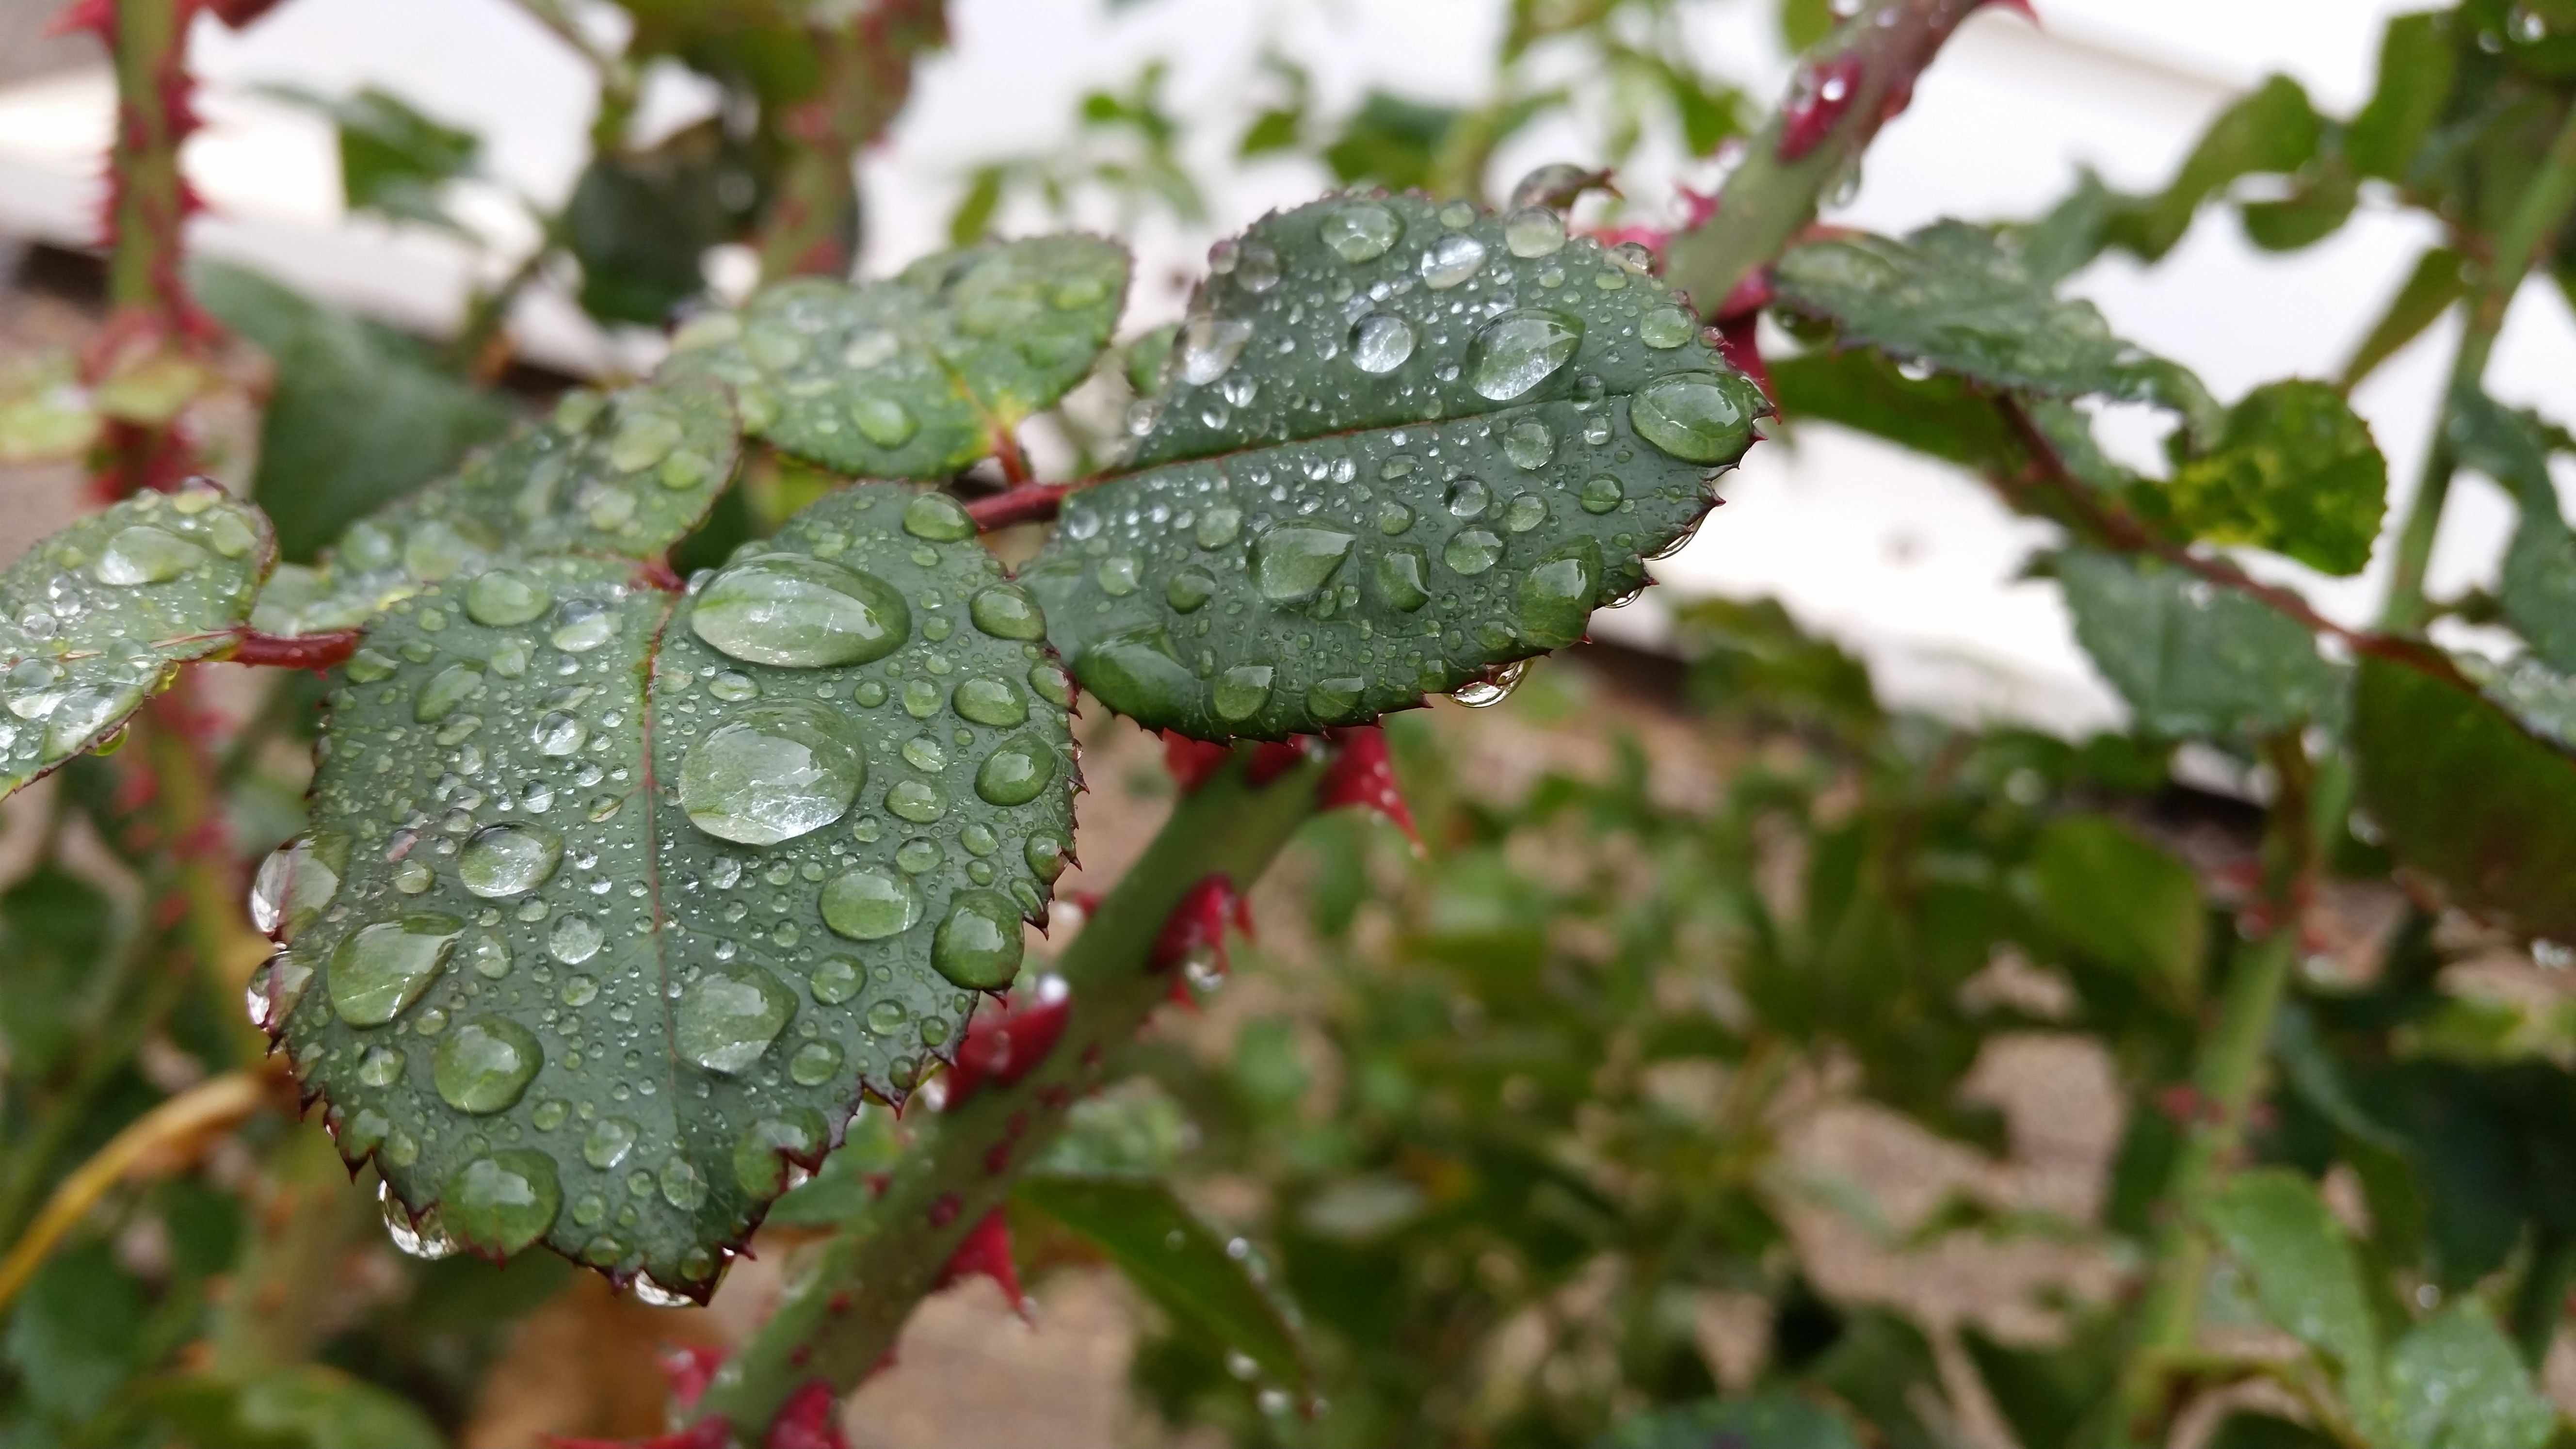
nature, raindrops, flowers, trees, leaf, water, drop, moisture, dew, plant, macro photography